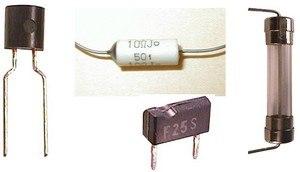
Autres types de fusibles utilisées dans les appareils électroniques Par andré Boivin
Le coupe-circuit à fusible est, en électricité et en électronique, un organe de sécurité dont le rôle est d'ouvrir un circuit électrique lorsque le courant électrique dans celui-ci atteint une valeur d'intensité donnée pendant un certain temps.